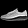
Label: Sneaker